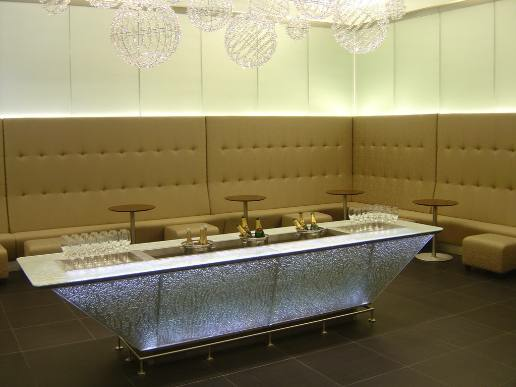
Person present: No